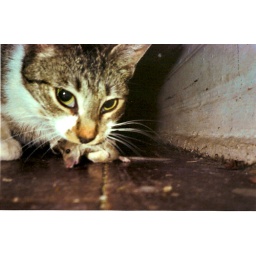
I let this cat in my window and 2 minutes later it was eviscerating this mouse.